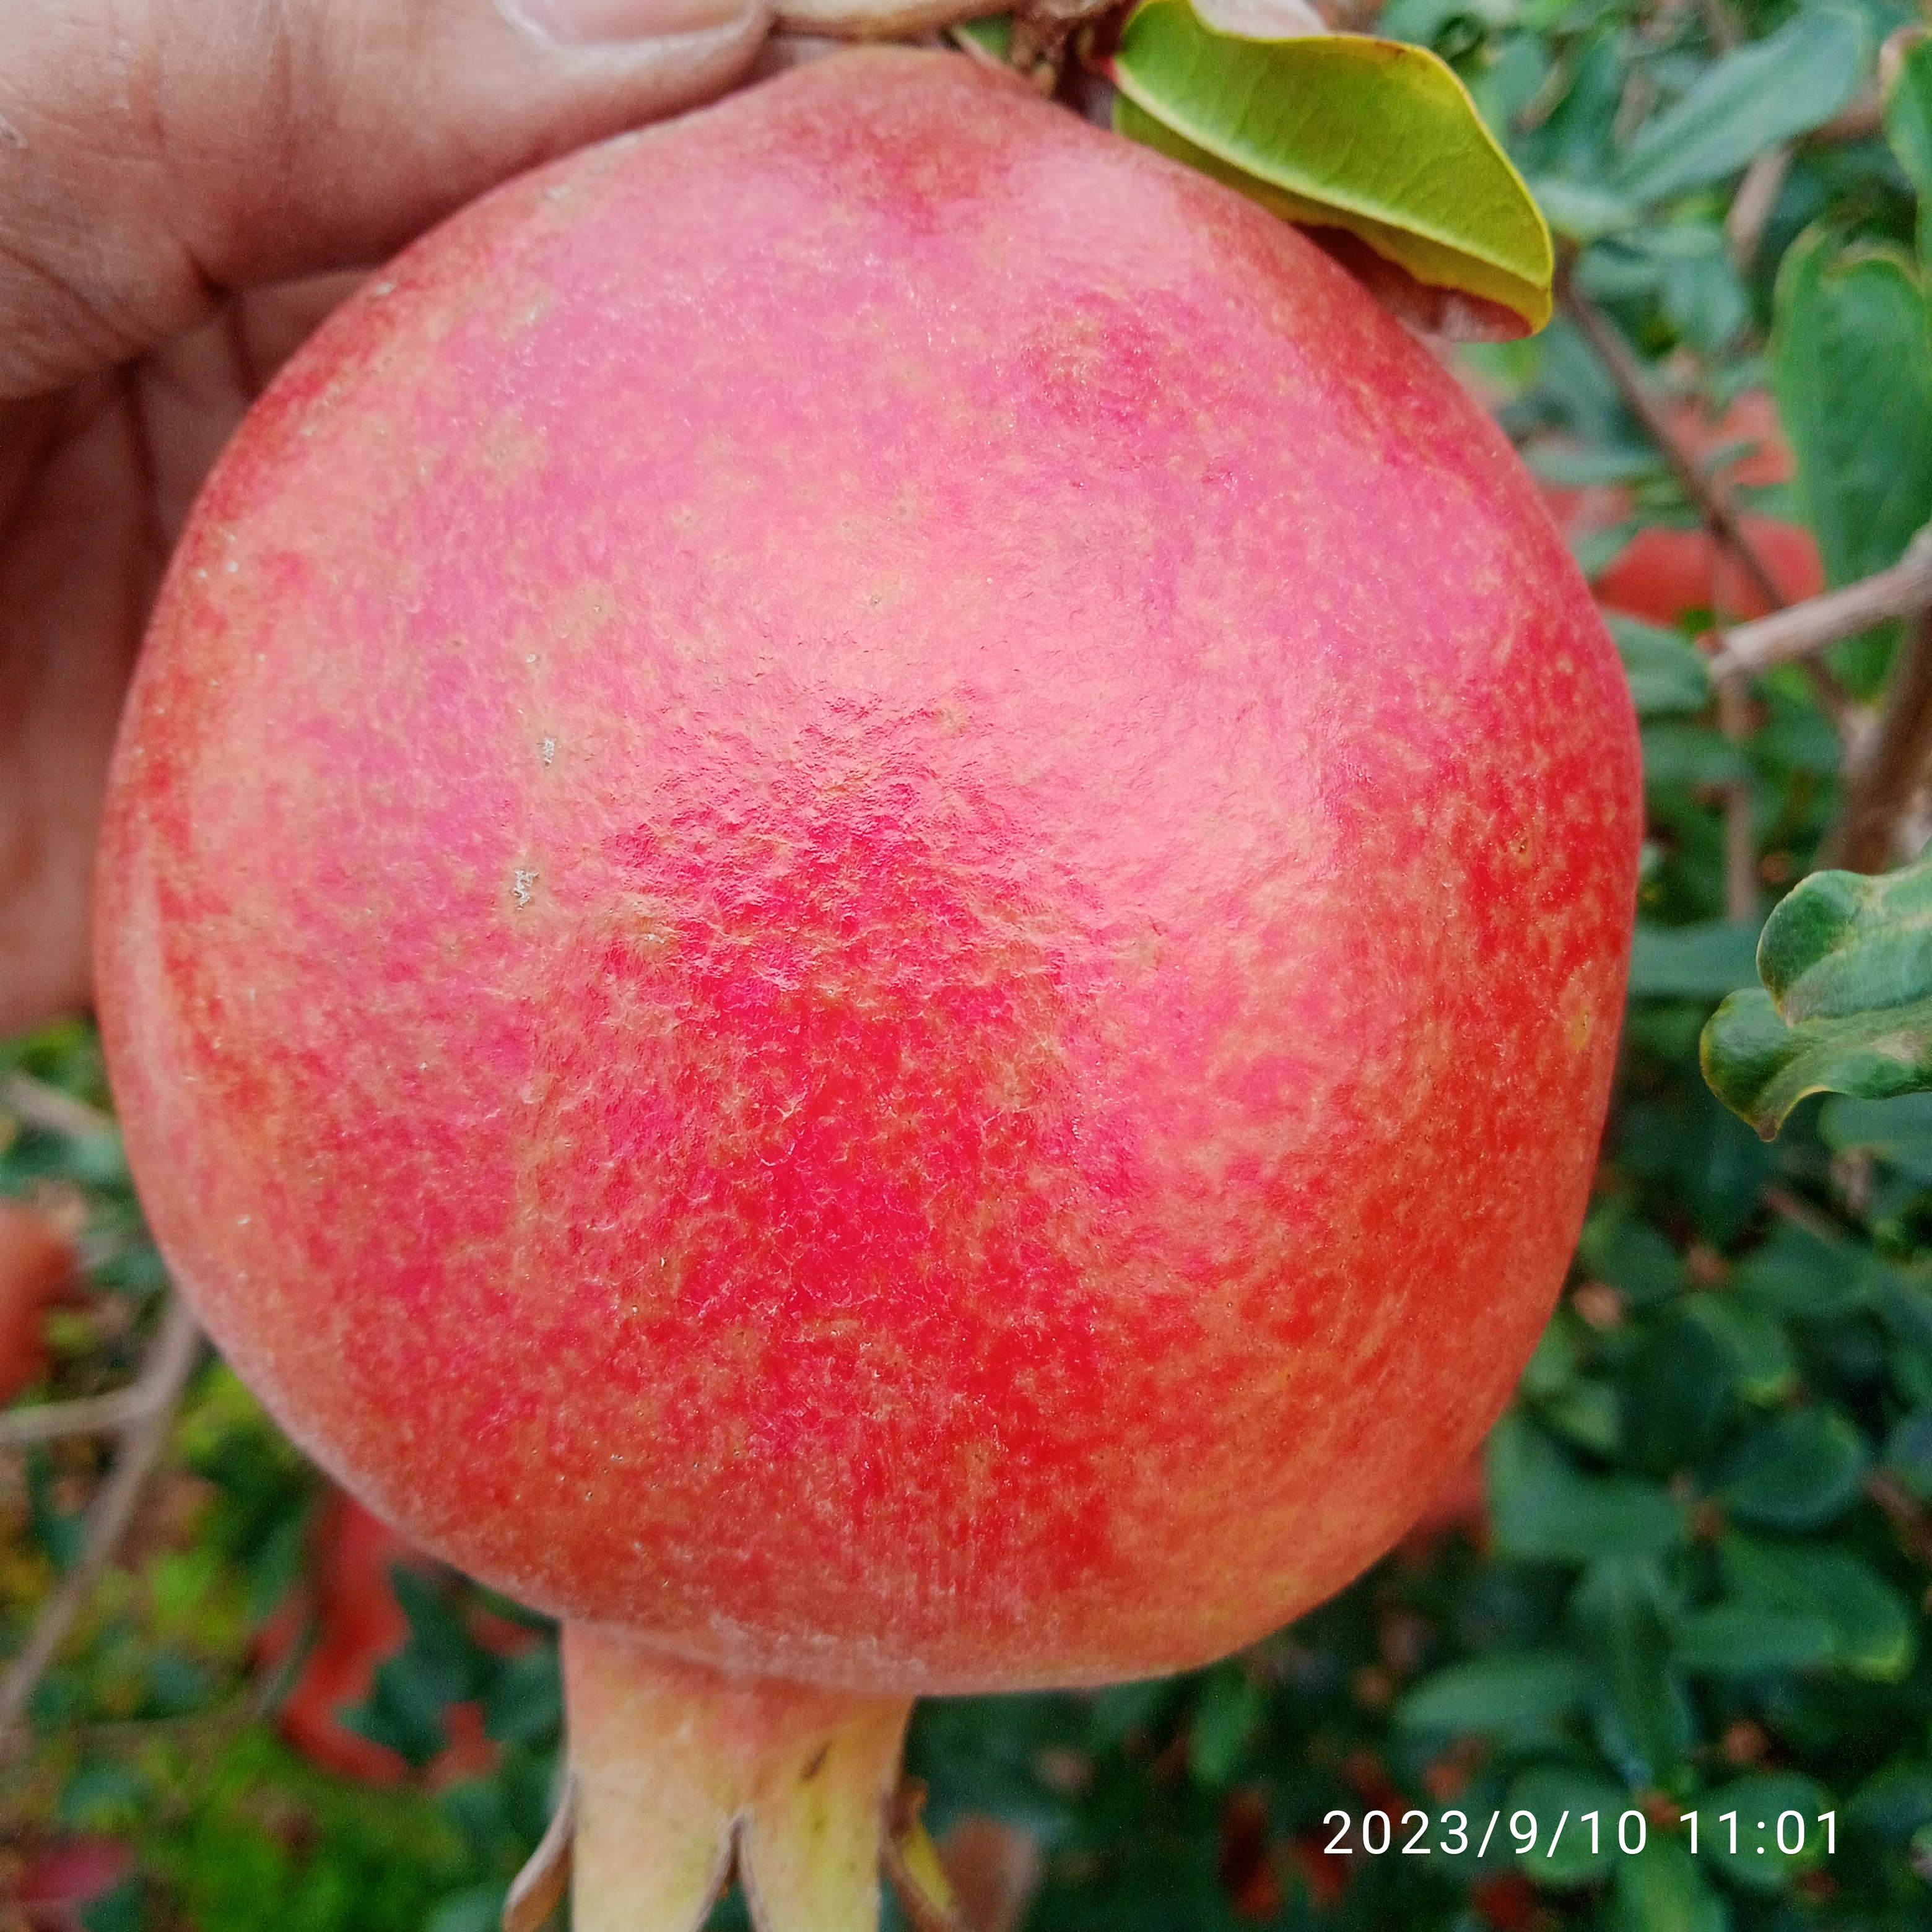
Label: Healthy